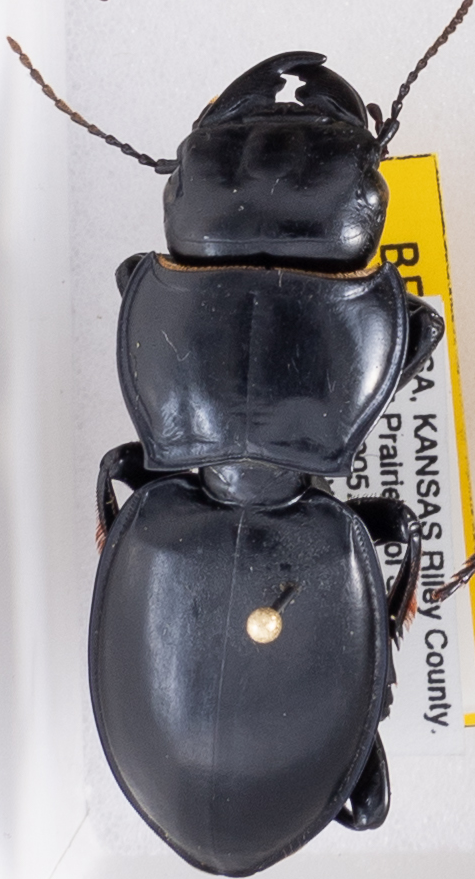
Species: Pasimachus californicus
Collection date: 2015-07-20
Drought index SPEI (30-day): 1.16
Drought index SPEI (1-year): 0.558
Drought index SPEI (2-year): -0.114